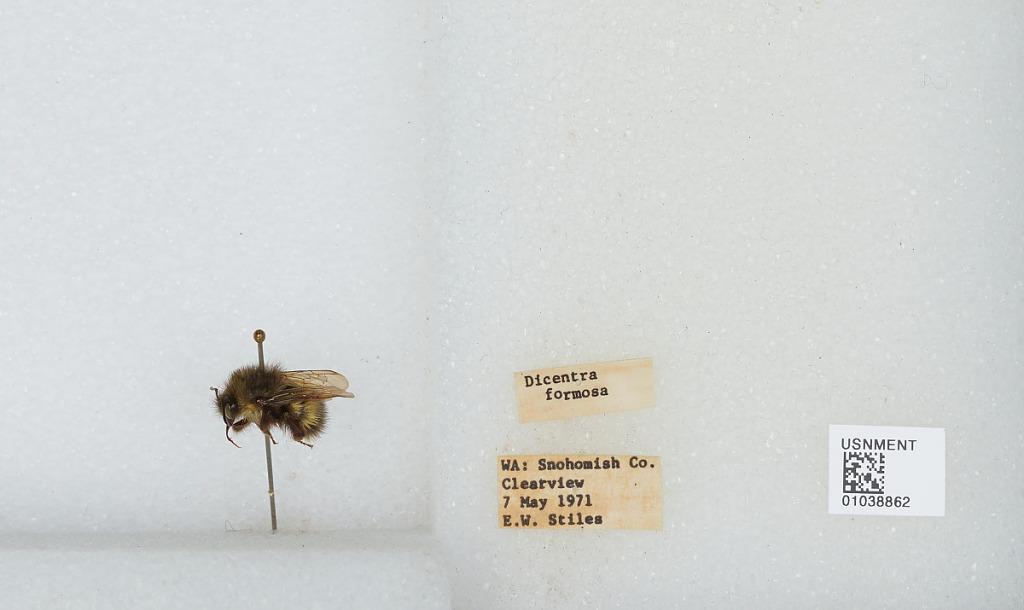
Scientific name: Bombus (Pyrobombus) sitkensis Nylander
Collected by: E. Stiles
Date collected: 1971-5-7
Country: United States
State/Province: Washington
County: Snohomish
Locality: Clearview
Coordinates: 47.8292, -122.145